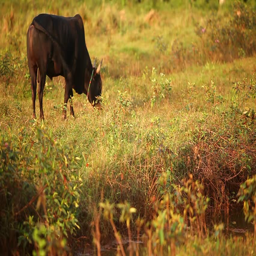
cow grazing in a meadow